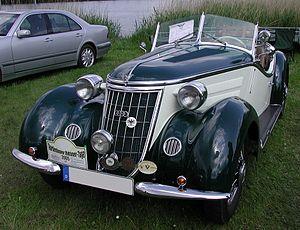
Auto Union est le résultat de la fusion de quatre marques automobiles allemandes, créée en 1932 et établie en 1936 à Chemnitz, en Saxe, pendant la Grande Dépression. La compagnie a donné naissance à la marque Audi actuelle, filiale du groupe Volkswagen AG.
Wanderer Werke AG est une firme allemande fabriquant des automobiles, des motocyclettes, des bicyclettes, et des machines-outils, établie à Chemnitz en Saxe. Créée en 1885 par Winklhofer et Jaenicke sous le nom de Chemnitzer-Velociped-Depot Winklhofer & Jaenicke. La firme construit des voitures civiles sous la marque Wanderer jusqu'en 1941, et des véhicules militaires jusqu'en 1945.